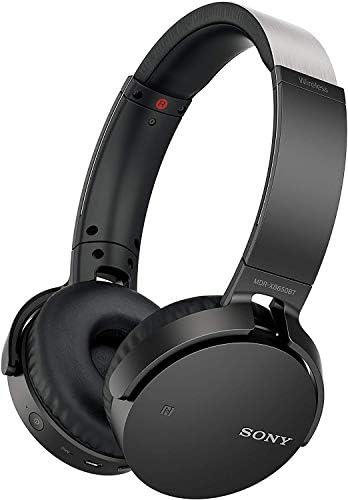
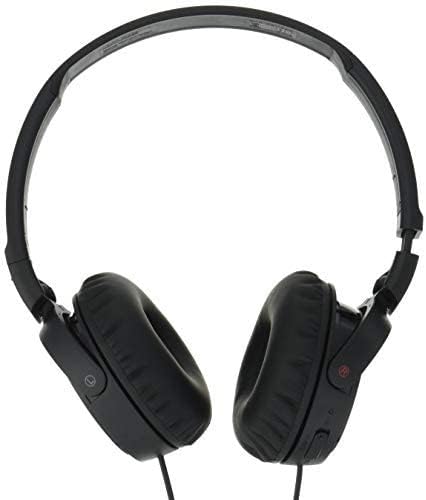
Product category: headphones
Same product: no